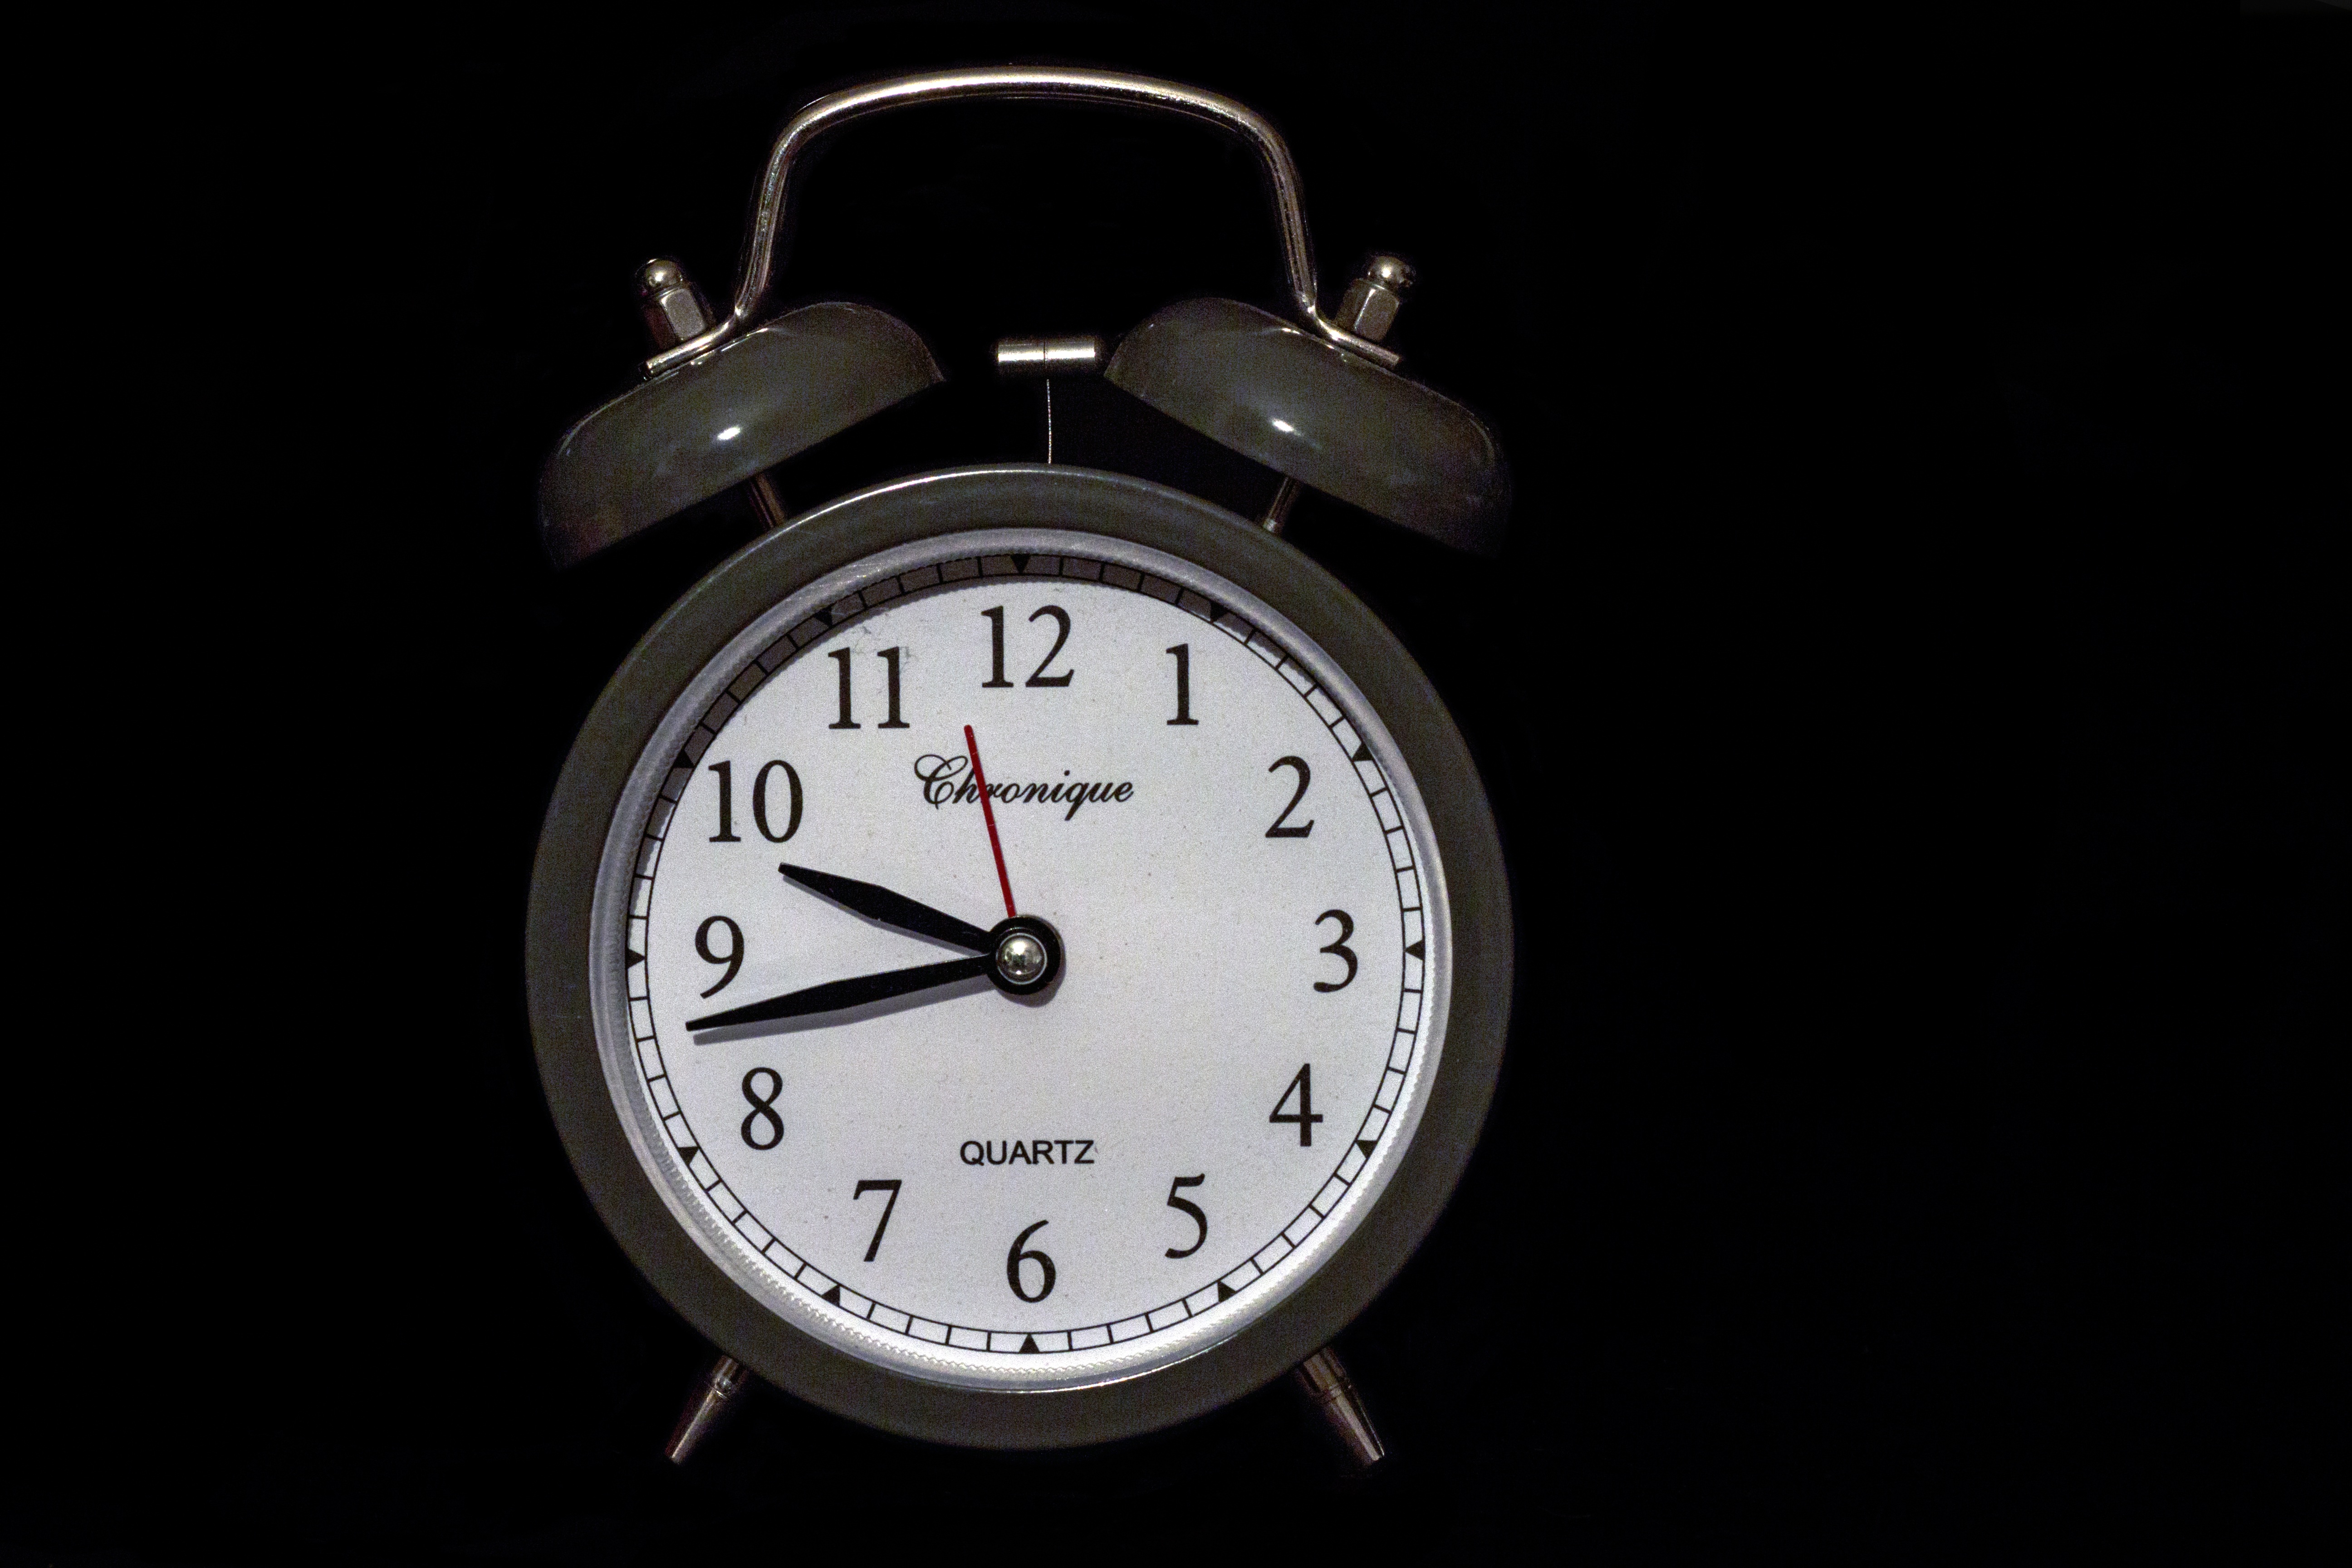
watch, hand, clock, time, alarm clock, lighting, decor, dial, home accessories